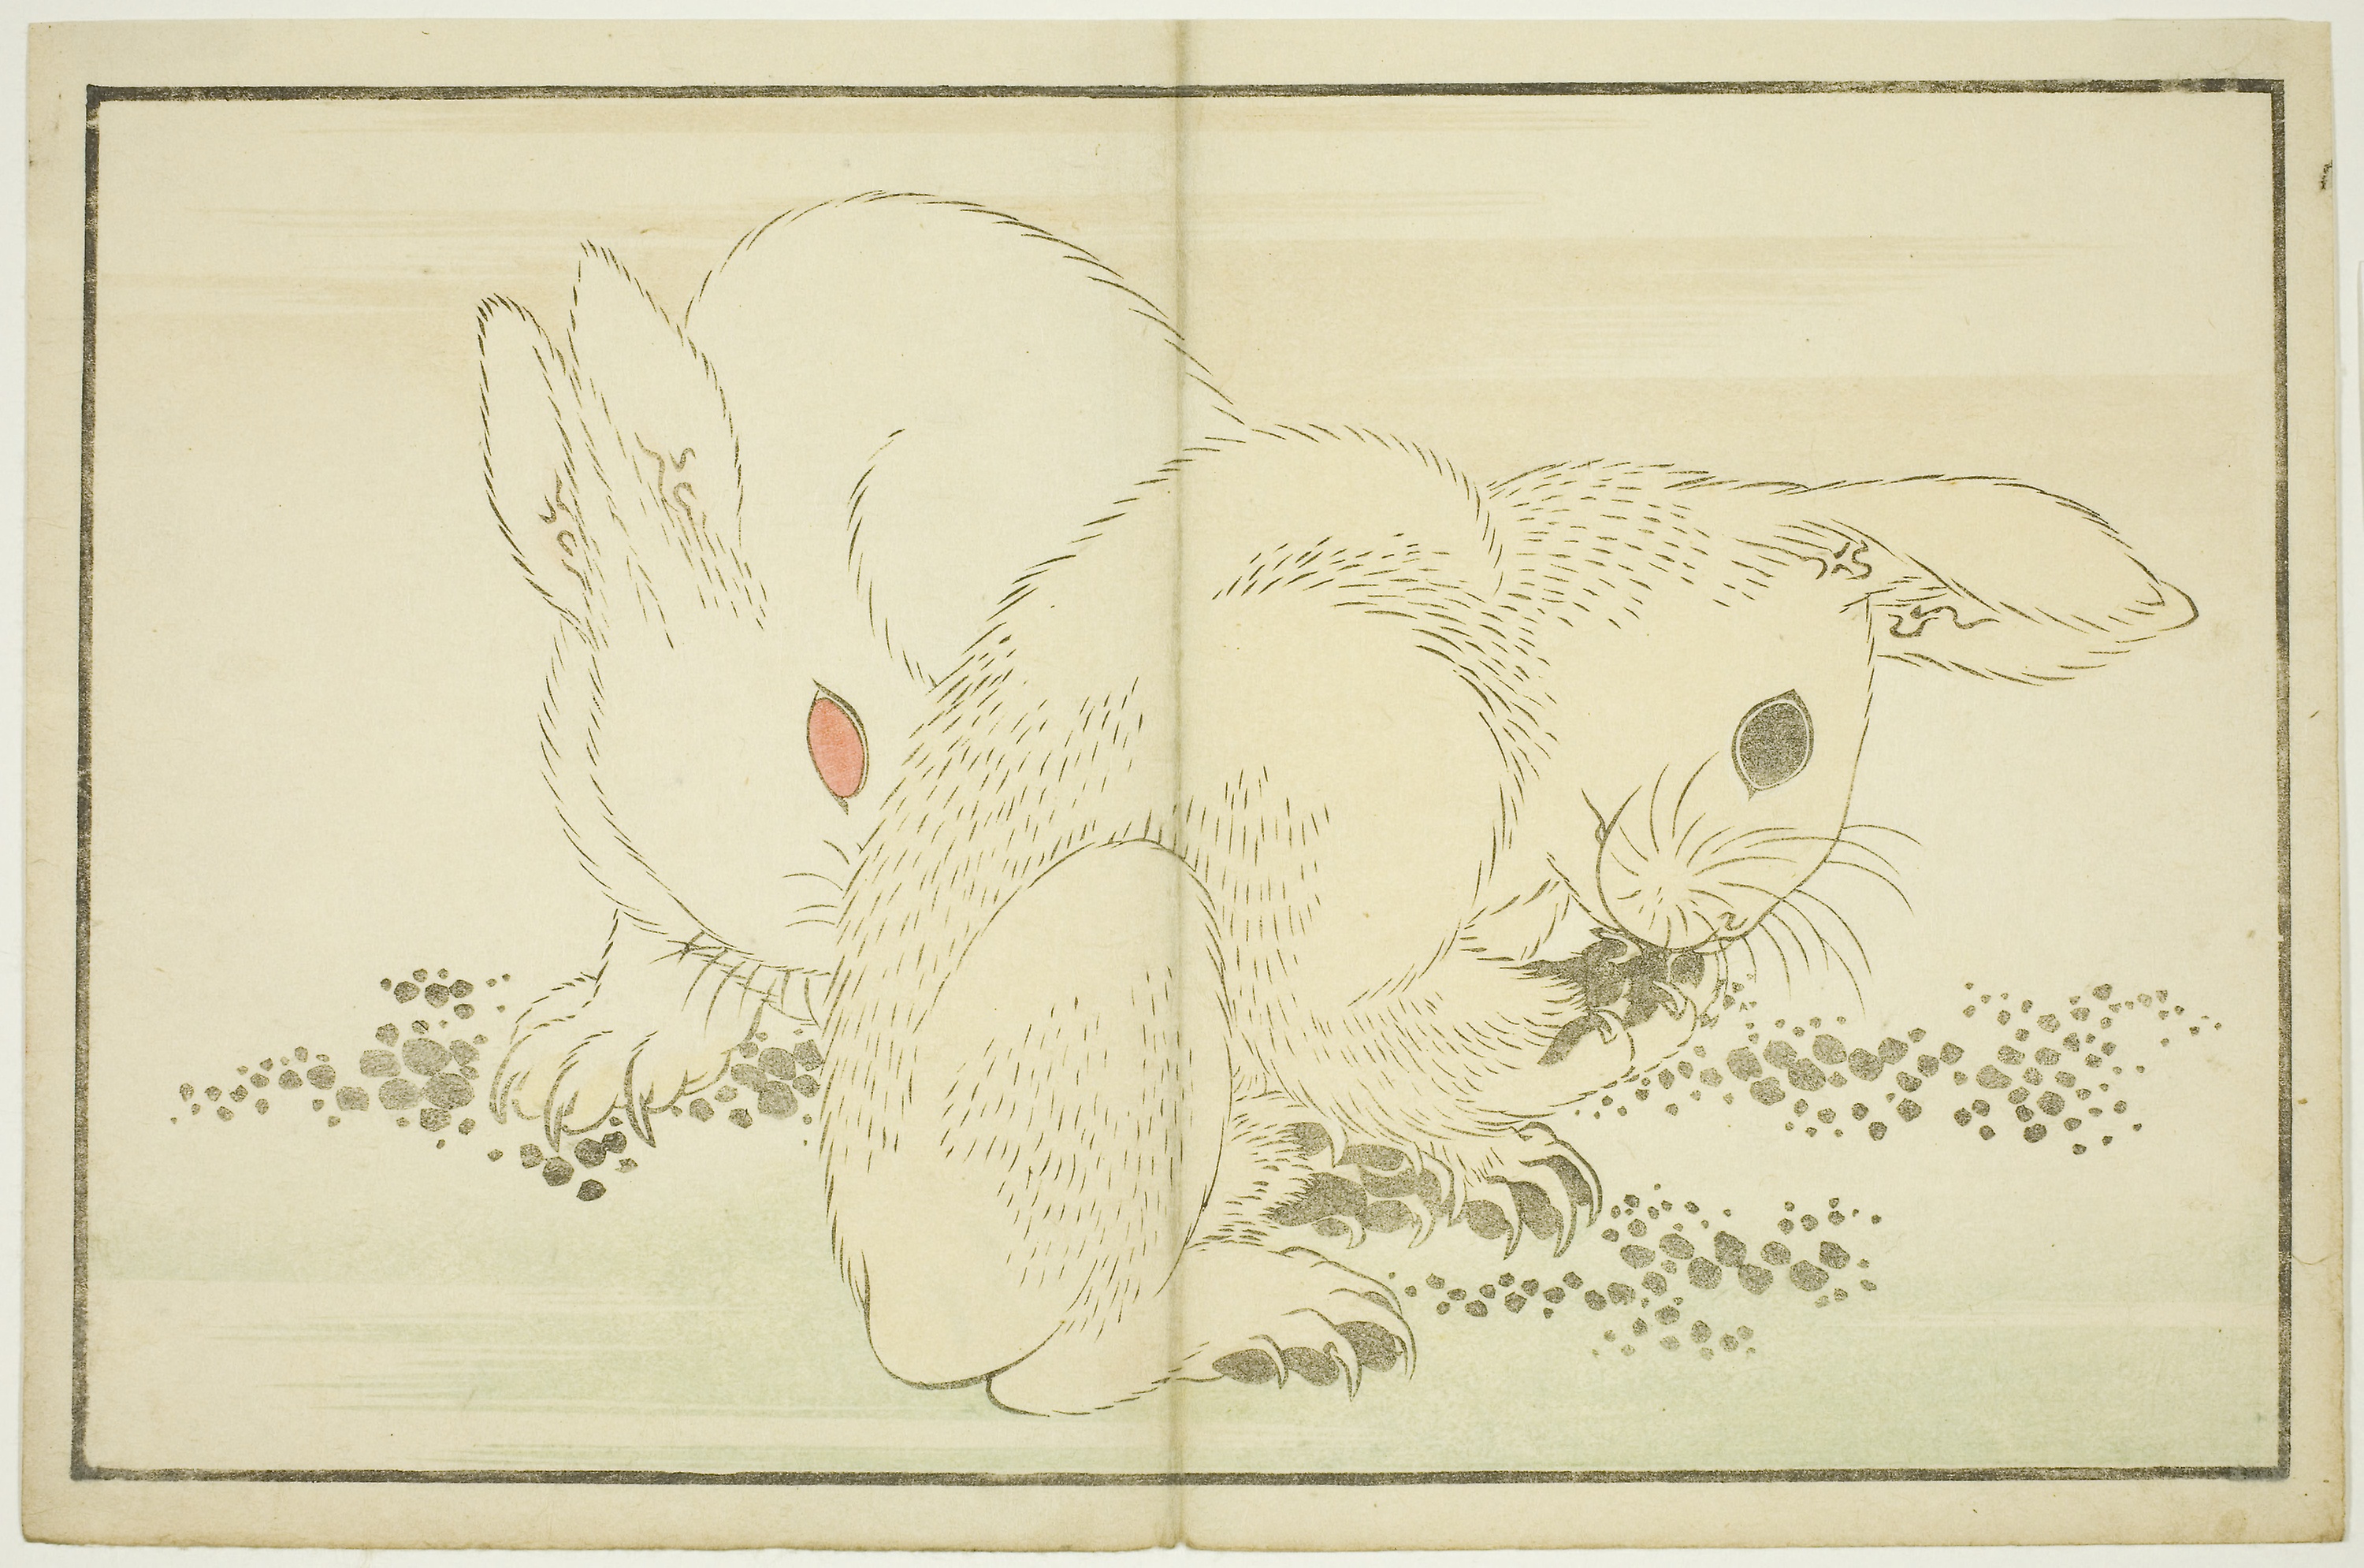
drawing, illustration, art, line art, printmaking, artwork, hare, paper, sketch